Estradiol benzoate

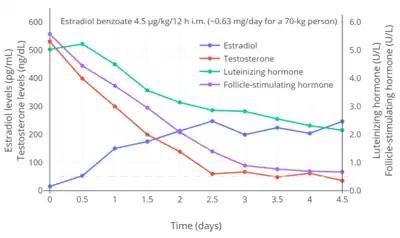
Levels of estradiol, testosterone, and gonadotropins with 4.5μg/kg injectable estradiol benzoate every 12hours (or ~0.63mg/day for a 70-kg [154-lb] person) in transgender women.

As with other estrogens and forms of estradiol, estradiol benzoate dose-dependently suppresses gonadotropin and testosterone levels in men and transgender women. In a study that administered estradiol benzoate twice-daily to transgender women at a dose that resulted in measured estradiol levels of about 200 to 250pg/mL, testosterone levels decreased from around 530ng/dL at baseline to about 55ng/dL (–90%) within approximately 3days of treatment.